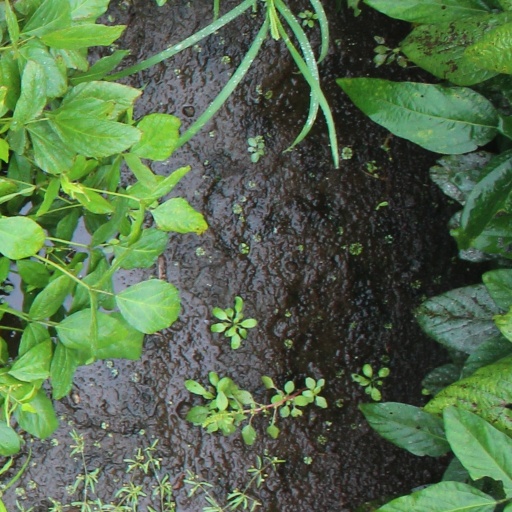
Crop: soybean